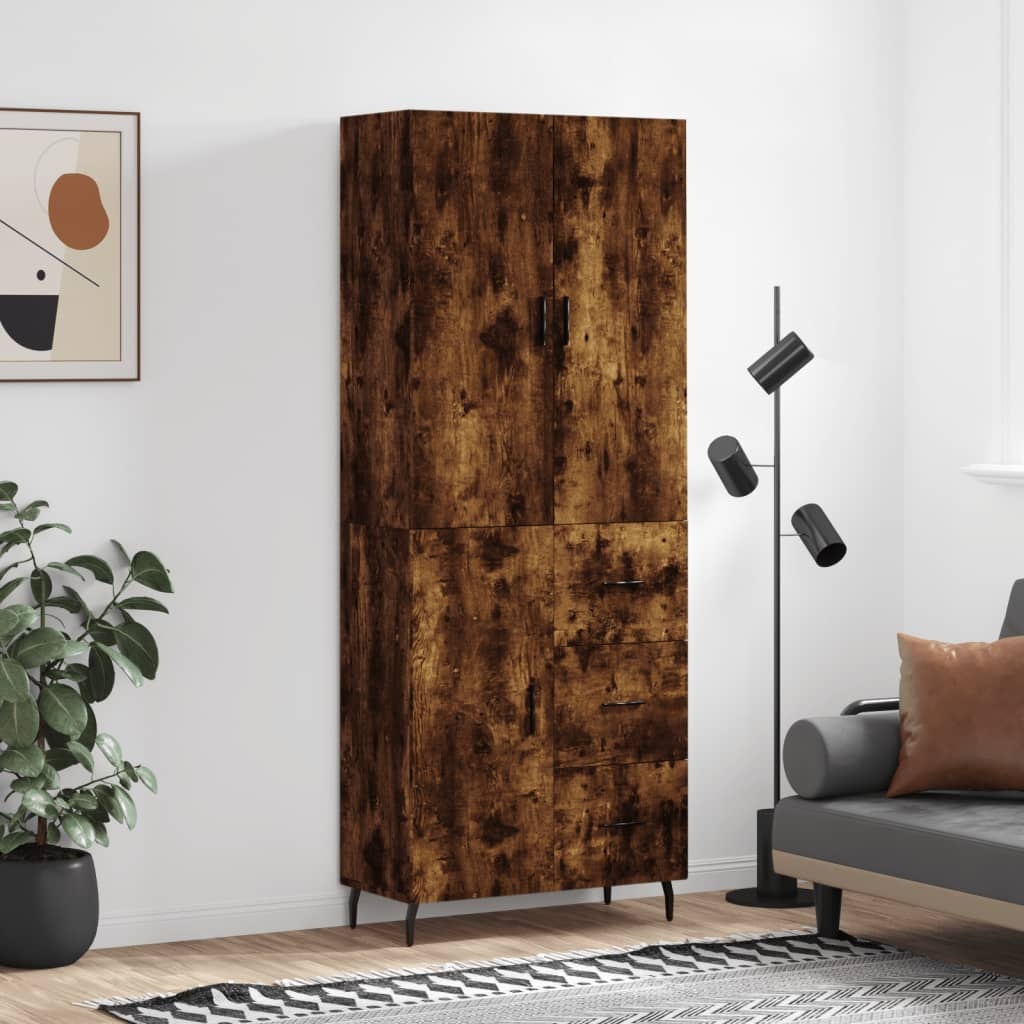
Armário alto 69,5x34x180 cm madeira processada carvalho fumado
Brand: vidaXL
Está à procura de um aparador alto elegante? Este armário alto acrescenta um charme elegante ao seu interior! Material durável: os derivados de madeira possuem uma qualidade excecional e oferecem uma superfície suave, bem como força, estabilidade e resistência à humidade. Amplo espaço de arrumação: o armário proporciona um amplo espaço para manter os seus vários artigos essenciais do dia-a-dia bem organizados e fáceis de alcançar. Porta prática: mantenha o seu espaço livre de confusão, escondendo pequenos objetos essenciais atrás das portas deste armário de arrumação. Pés de metal: os pés de metal acrescentam um estilo calmo ao seu interior, assegurando ainda estabilidade. Atenção: Para evitar que o produto se vire, deve utilizar o dispositivo de fixação na parede fornecido. Útil saber: Os parafusos e buchas para inserção na parede não estão incluídos. Aconselhamos que procure e utilize parafusos e brocas adequadas especificamente para as suas paredes. Se não tiver a certeza, pode consultar um profissional. Por favor, leia e siga cada um dos passos das instruções. Cor: carvalho fumado Material: derivados de madeira, metal Dimensões totais: 69,5 x 34 x 180 cm (L x P x A) Dimensões do aparador: 69,5 x 34 x 90 cm (L x P x A) Dimensões do topo para armário alto: 69,5 x 34 x 90 cm (L x P x A) Montagem necessária: sim A entrega inclui: 1 x Aparador 1 x Parte superior para móvel alto Legal Documents: Mais informações sobre como evitar a queda do seu mobiliário podem ser encontradas aqui
Category: Furniture > Cabinets & Storage > China Cabinets & Hutches > Tall Display Cabinets